Caribair (Puerto Rico)

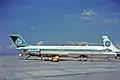
DC-9-30 at Kingston in 1971

Caribair was a Puerto Rican airline based in San Juan, Puerto Rico, that served over a dozen destinations in the Caribbean as well as Miami. In 1970, the air carrier was serving 16 destinations on 14 Caribbean islands, plus Miami. The airline offered McDonnell Douglas DC-9-30 jet service via a number of intermediate stops including San Juan (SJU) for its direct flight services between Miami (MIA) and Port of Spain, Trinidad. Caribair was the first Puerto Rico-based airline to operate jet aircraft on scheduled passenger services. The air carrier was acquired by Eastern Air Lines in 1973.